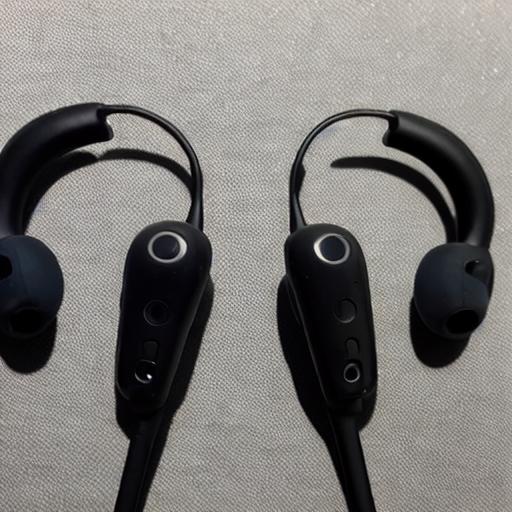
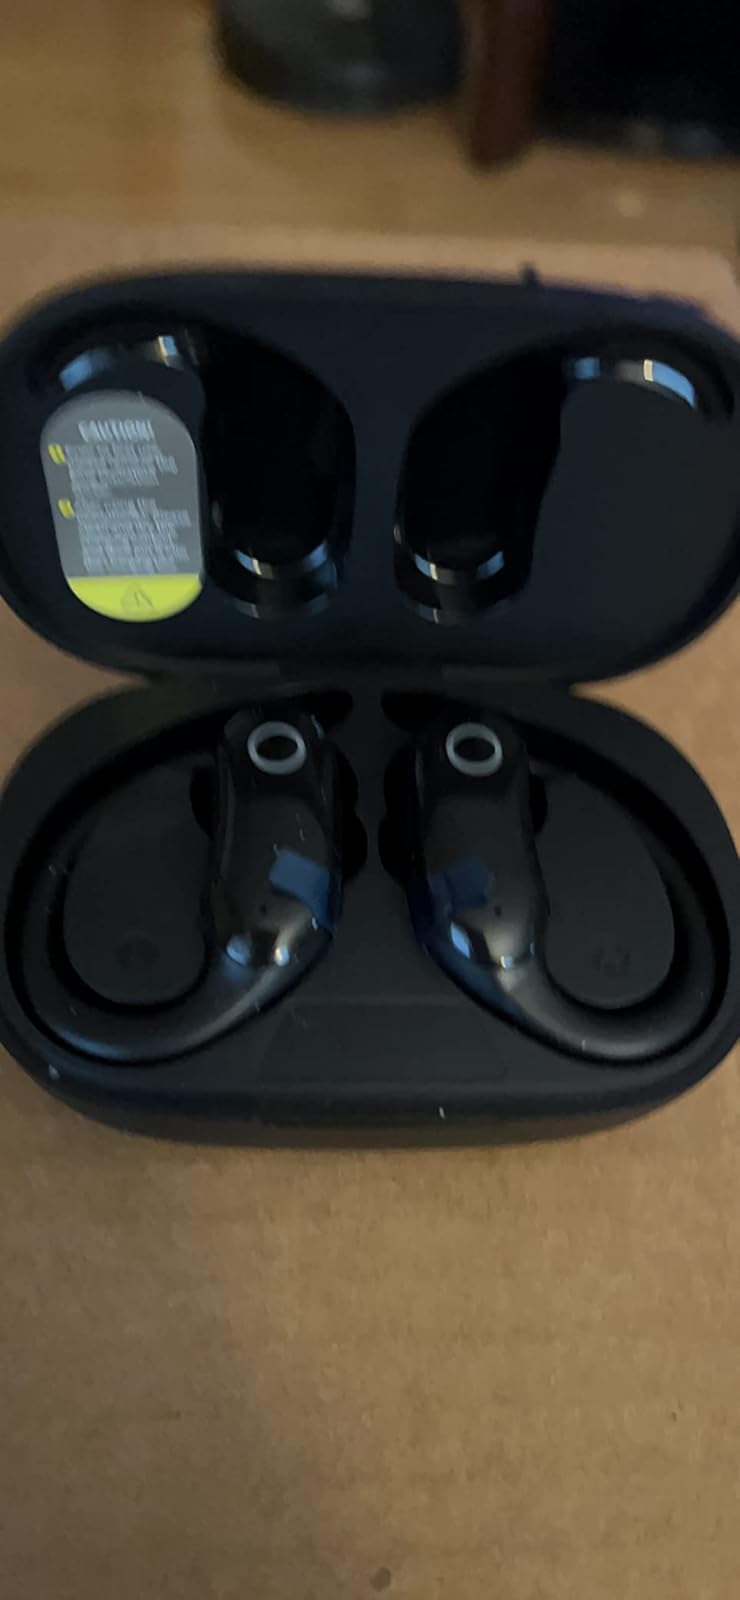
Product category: earbuds
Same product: no